Jerry Hairston Jr.

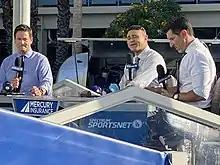
Hairston with John Hartung and Nomar Garciaparra on the SportsNet LA Preshow in 2021

On July 31, 2009, he was traded to the New York Yankees for minor league catcher Chase Weems. The move was made to help shore up the team's bench, with Brett Gardner on the disabled list, and to spell Johnny Damon, Derek Jeter, and Alex Rodriguez when needed. On August 1, Hairston got his first hit and RBI as a Yankee. In his time with the Yankees, he hit .237 with two home runs and 12 RBIs in 45 games